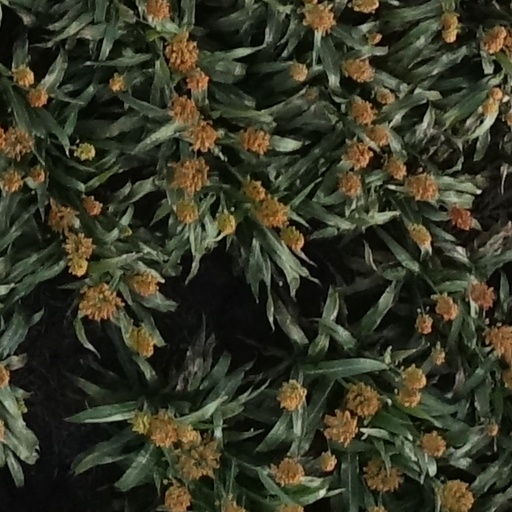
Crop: sorghum